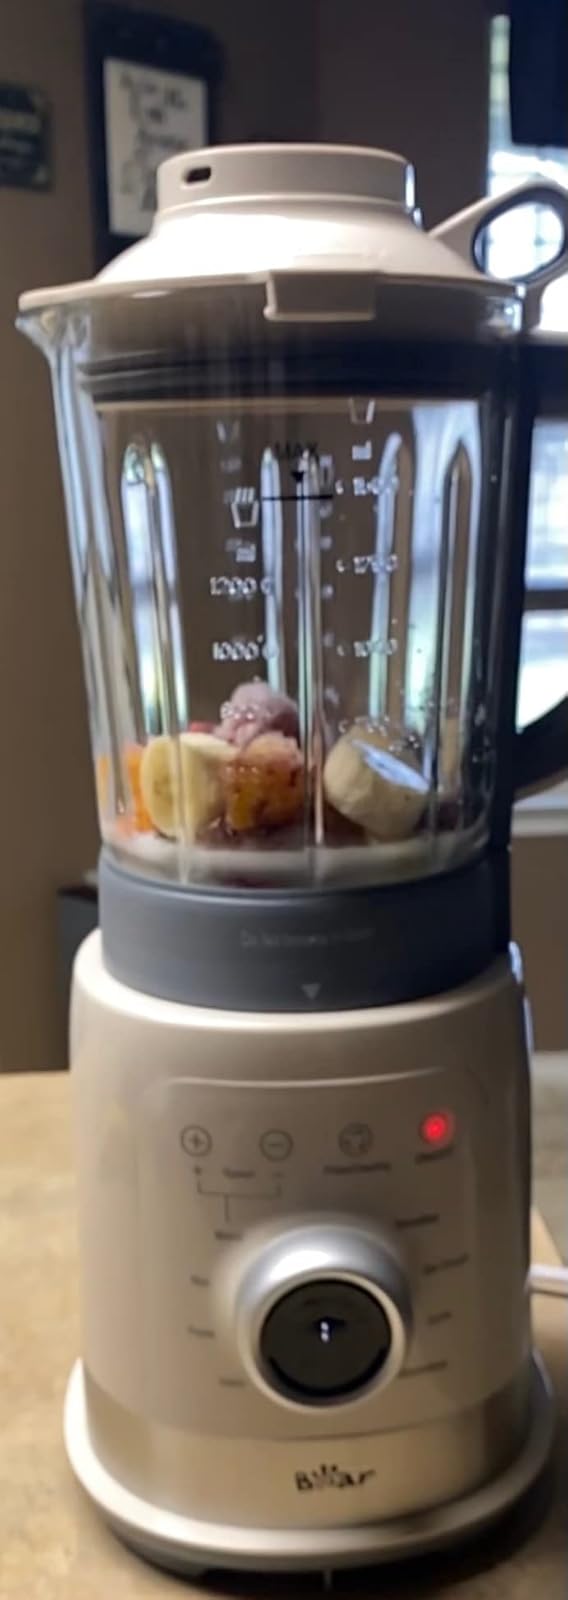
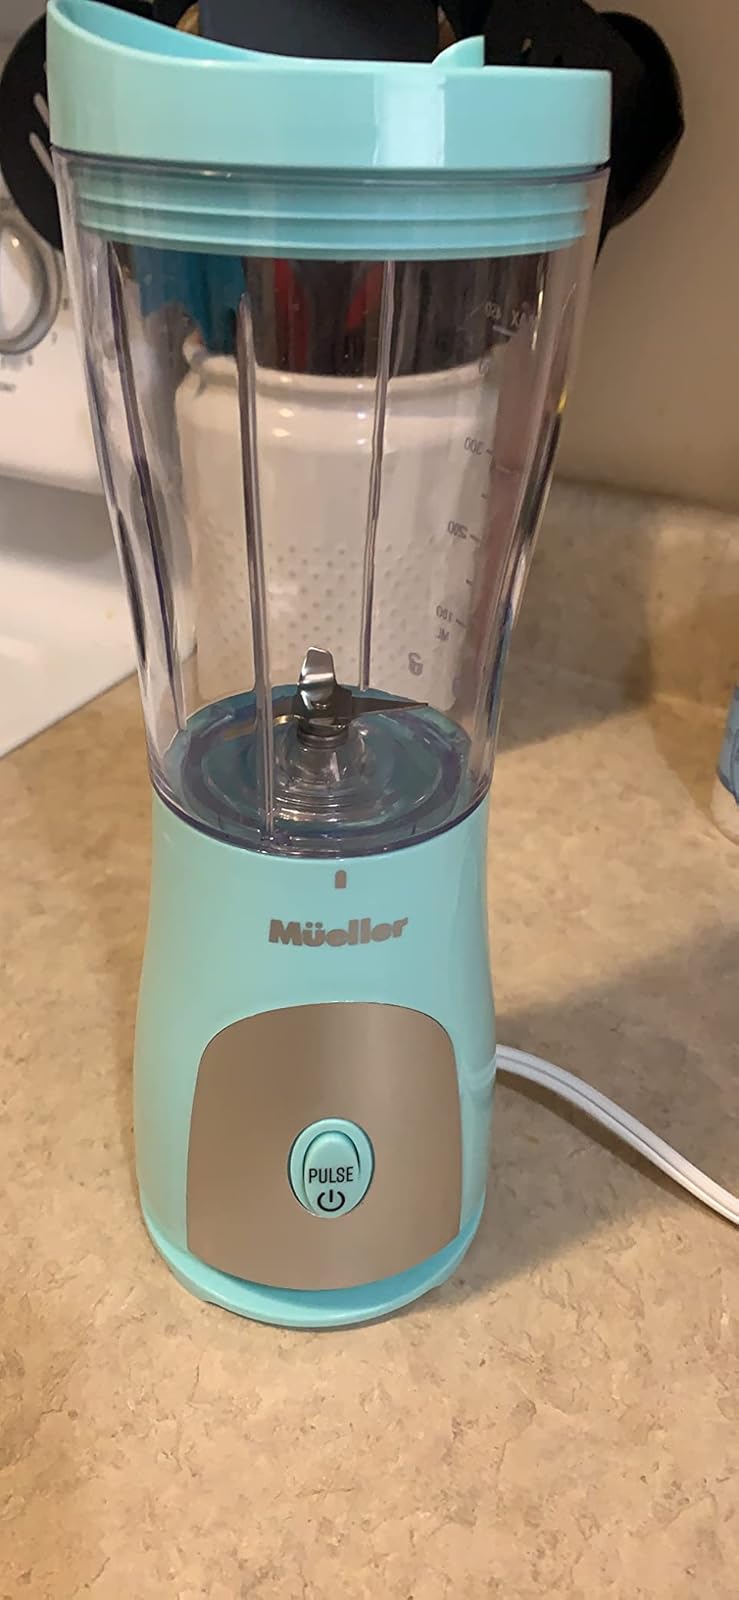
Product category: items_blender
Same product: no